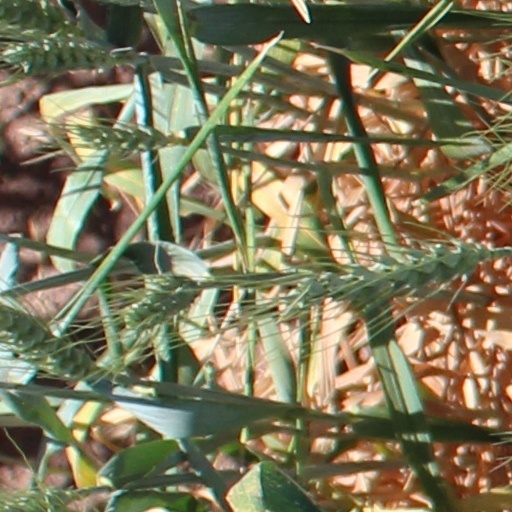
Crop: wheat